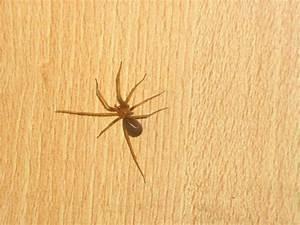
spider